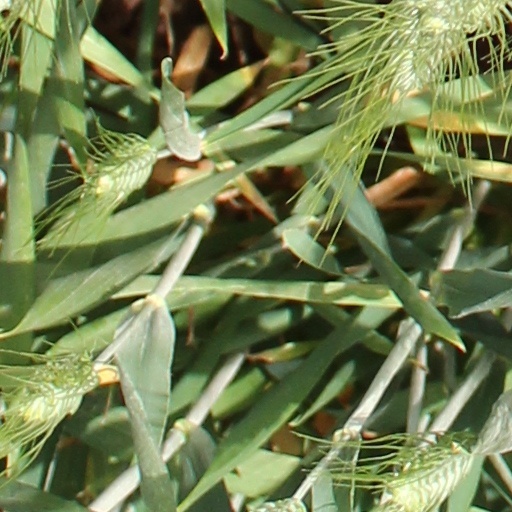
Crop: wheat